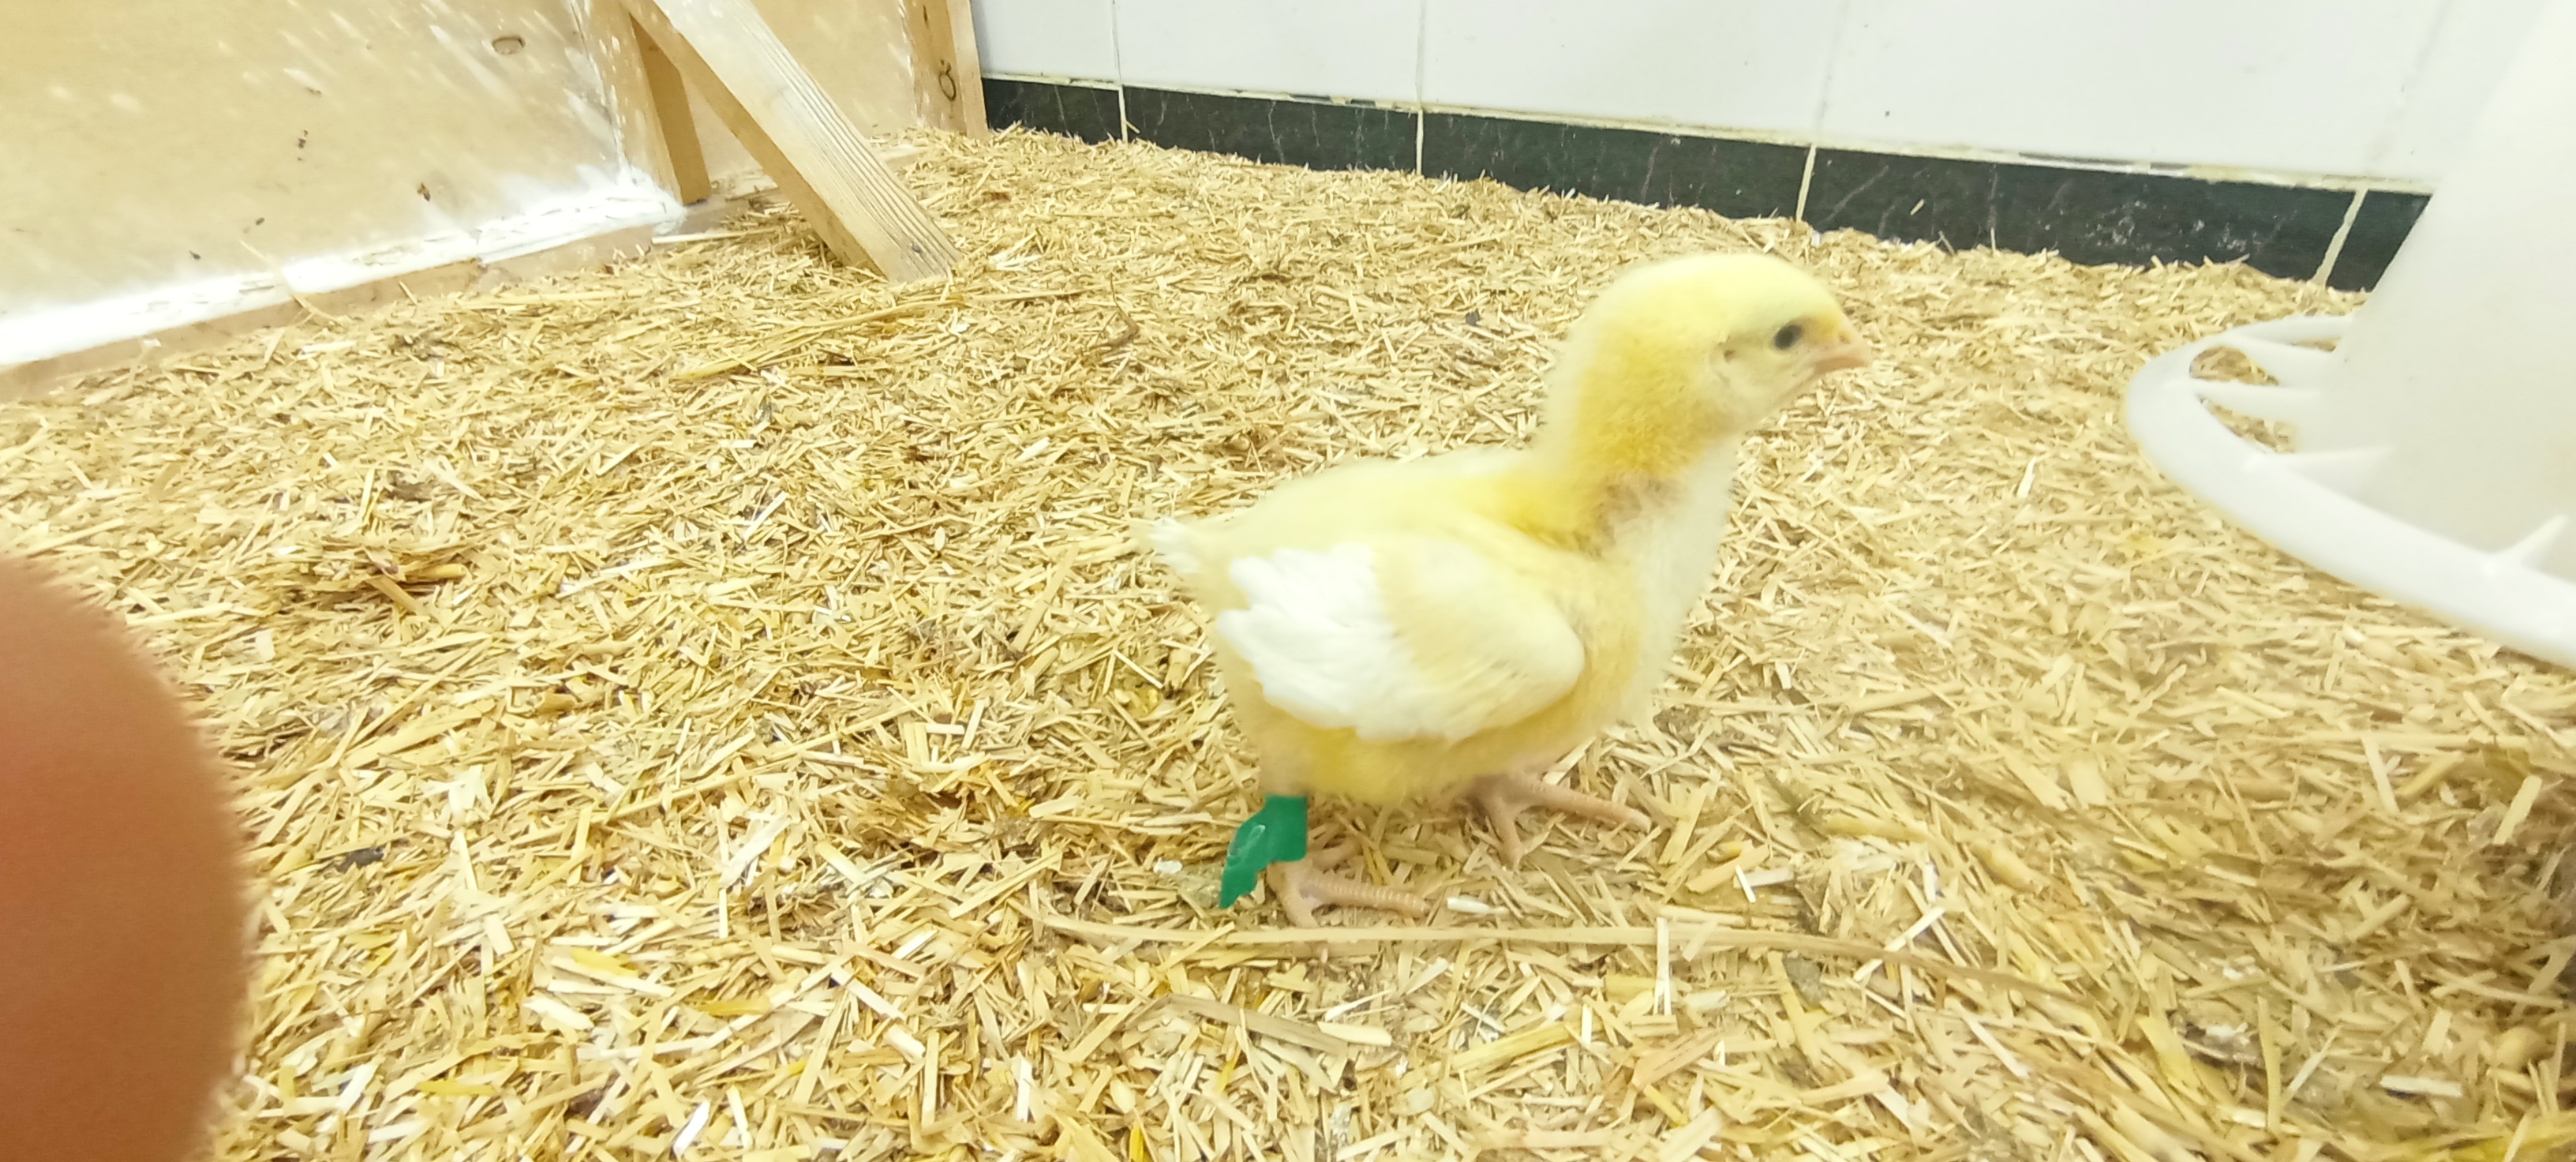
Weight: 173 g